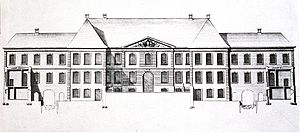
Friedrichsruh (Drage)
Laurids de Thurahs i Den Danske Vitruvius 1748: Friedrichsruh Slot
Slottet Friedrichsruh i Drage i Steinburg kreds var et rokokoslot i det vestlige Slesvig-Holsten tegnet af Nicolai Eigtved og opført 1744-51 for statholder Frederik Ernst af Brandenburg-Kulmbach. Kapellet blev udsmykket af billedhuggeren Johann Friedrich Hännel i 1746, hvilket bevarede tegninger viser. Slottet, der er gengivet i Thurahs Den Danske Vitruvius blev revet ned i 1787.